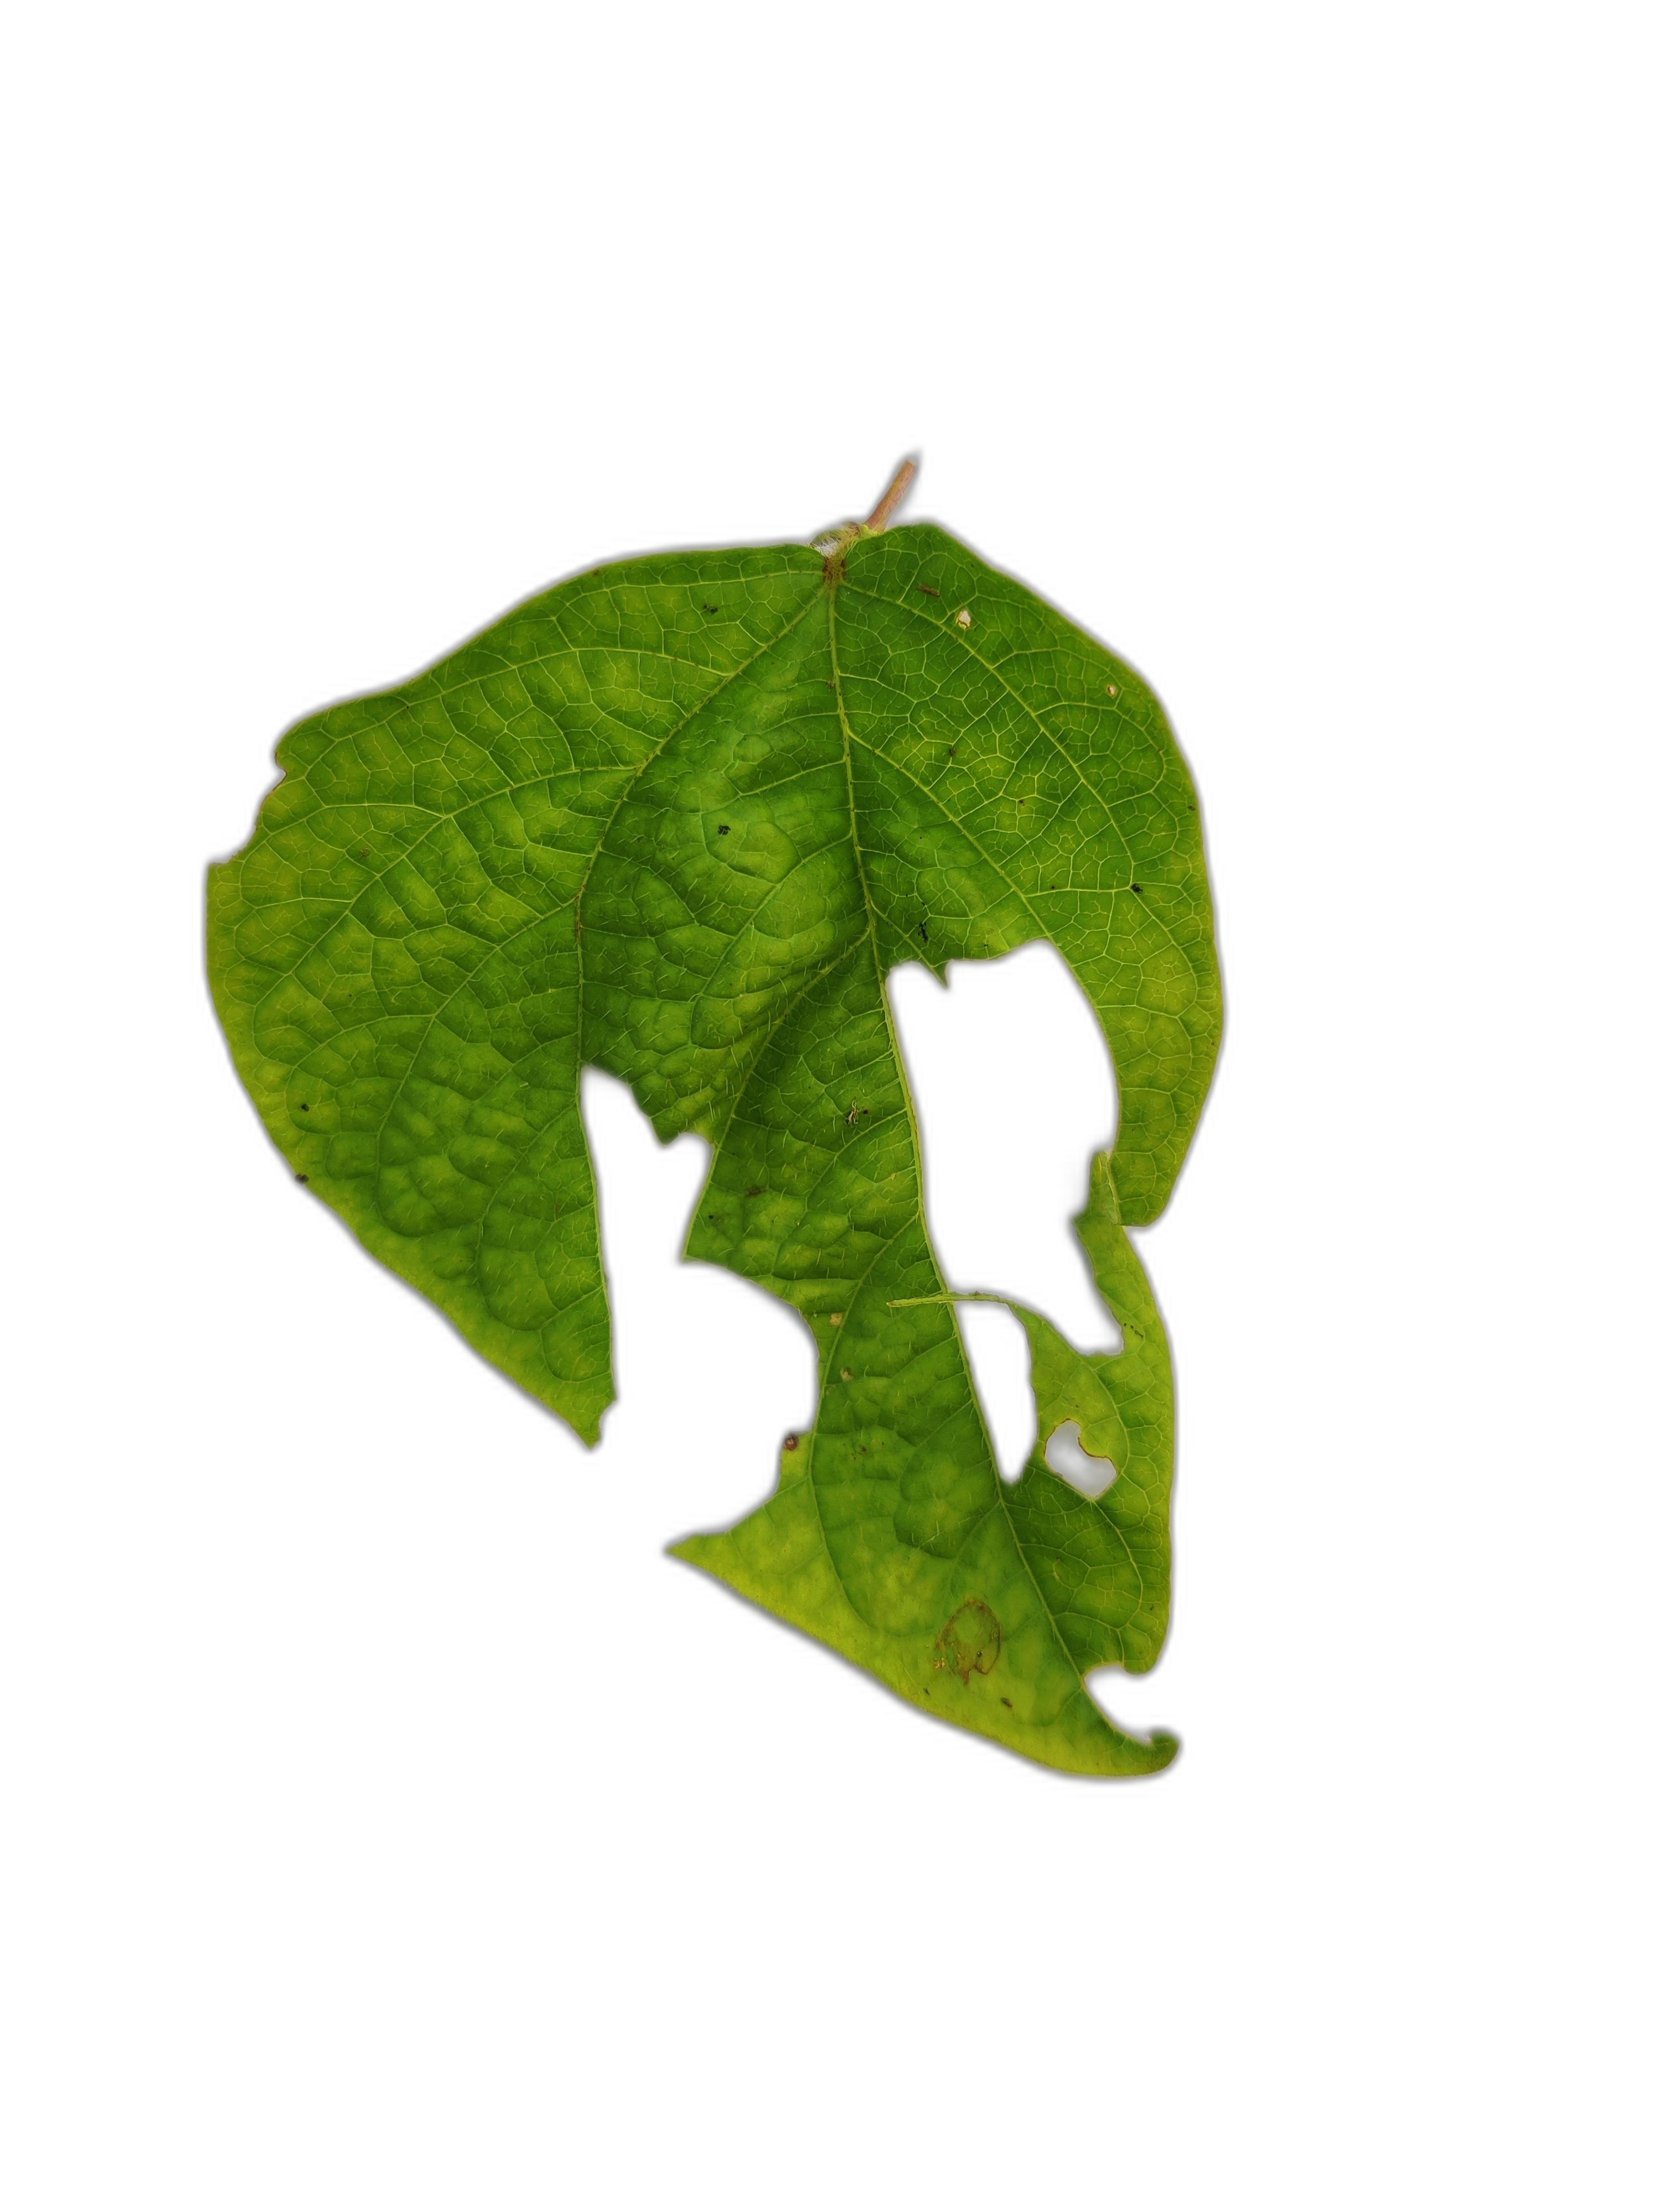
Label: Leaf Crinkle